Boyd Norton

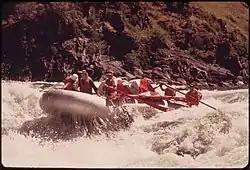
Rafting in Hells Canyon (1973) by Boyd Norton

In August 1960, during a cross-country trip to California, Norton fell in love with the Teton Range and took a job as a nuclear scientist with the United States Atomic Energy Commission in Idaho Falls, Idaho so that he could live nearby. Hells Canyon, located at the border of Oregon and Idaho, was the first place where Norton used his photography to further an environmental cause. In 1969, his photographs of Hells Canyon were instrumental in convincing Oregon Senator Bob Packwood to introduce the establishing Hells Canyon National Recreation Area. His photographs also helped establish Jedediah Smith Wilderness next to Grand Teton National Park, and the Sawtooth National Wilderness.